Percy W. Wise

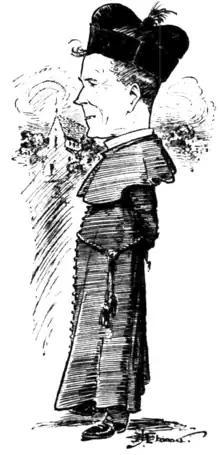
Percy William Wise, caricature by John Henry Chinner

Wise was born at Stoke Damerel, in Plymouth, a son of David Woodifield Wise and his wife Harriet Blanche Wise, née Sheppard.